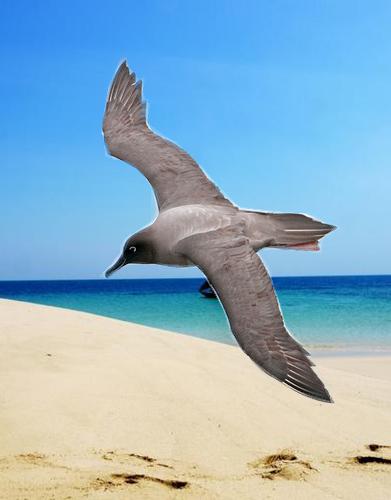
Bird species: Sooty_Albatross
Bird type: waterbird
Background: water